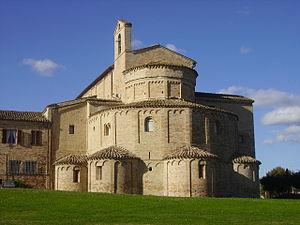
Les Marches sont une région d'Italie centrale dont le siège se situe dans la Ville portuaire d'Ancône, et qui compte 1,528 210 millions d'habitants sur 9 401,38 km² au 30 avril 2018.
L'abbaye de Santa Maria à Pie 'di Chienti est un ancien monastère et église catholique romaine situé dans un site rural sur la rive nord de la rivière Chienti ; juste à l'extérieur de la ville de Montecosaro, dans la province de Macerata en région des Marches, en Italie.
Les Marches historiquement incluses dans l'histoire des États pontificaux, sont un territoire riche en Cathédrales, Eglises et Abbayes ou Collégiales de différents ordres religieux. La plus grande partie des édifices ici recensés étant de style composite, nous avons choisi de catégoriser les ouvrages en fonction du style prédominant.